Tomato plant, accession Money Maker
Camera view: vertical (180 deg); turntable rotation: 300 degrees
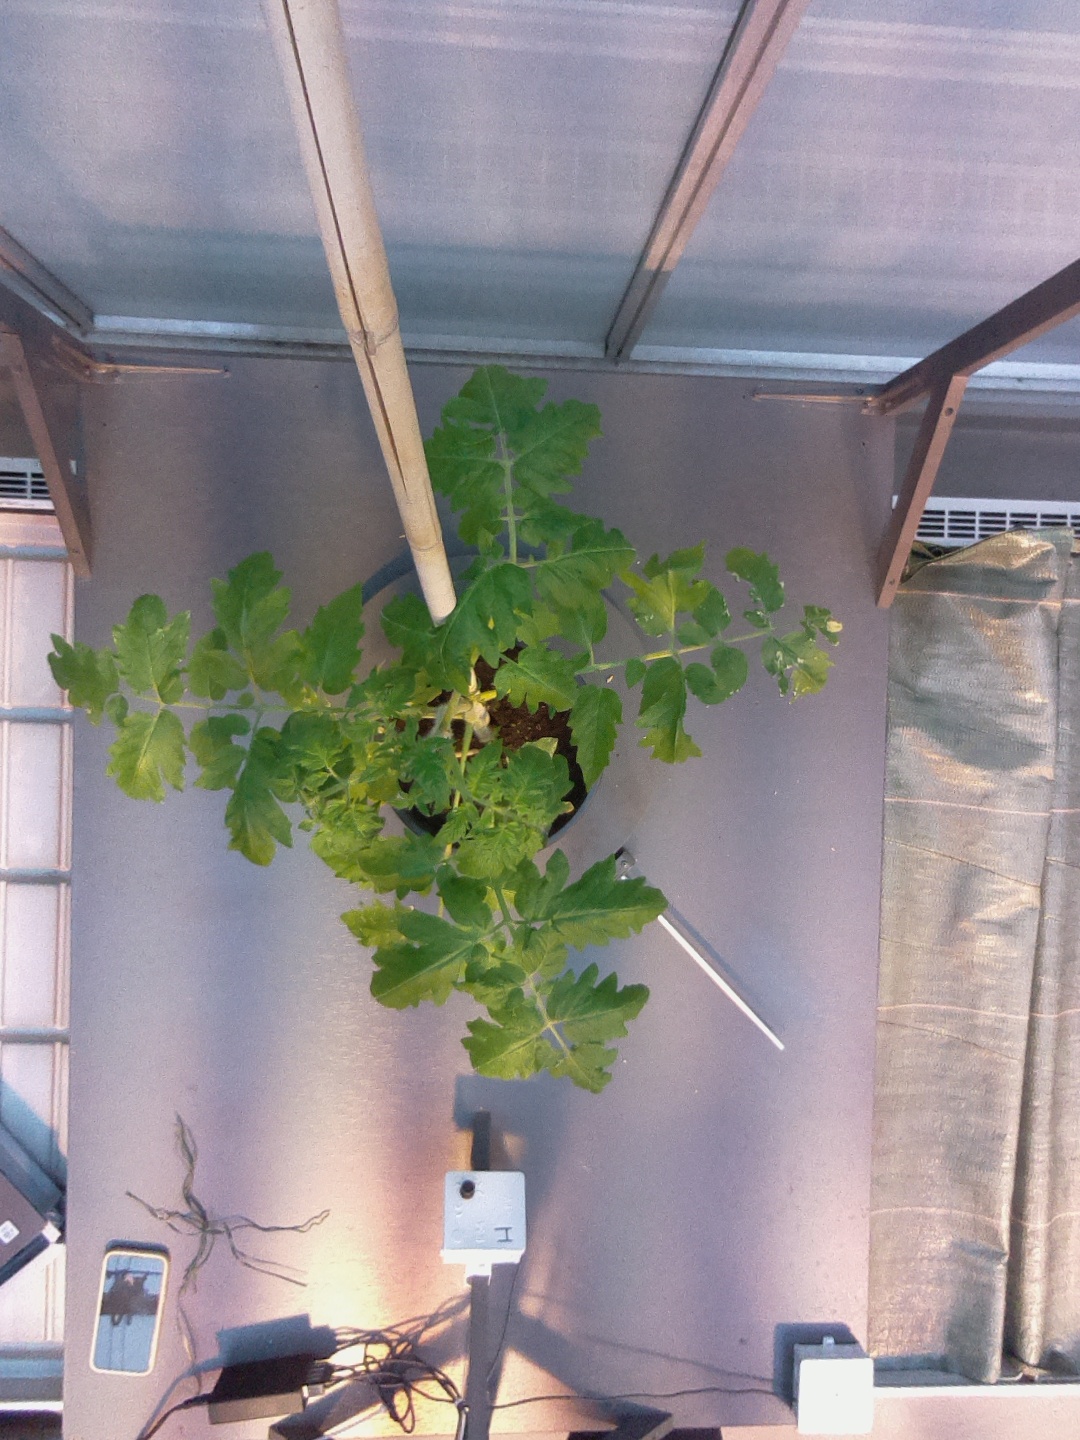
BBCH growth stage 14: 8 of true leaves visible